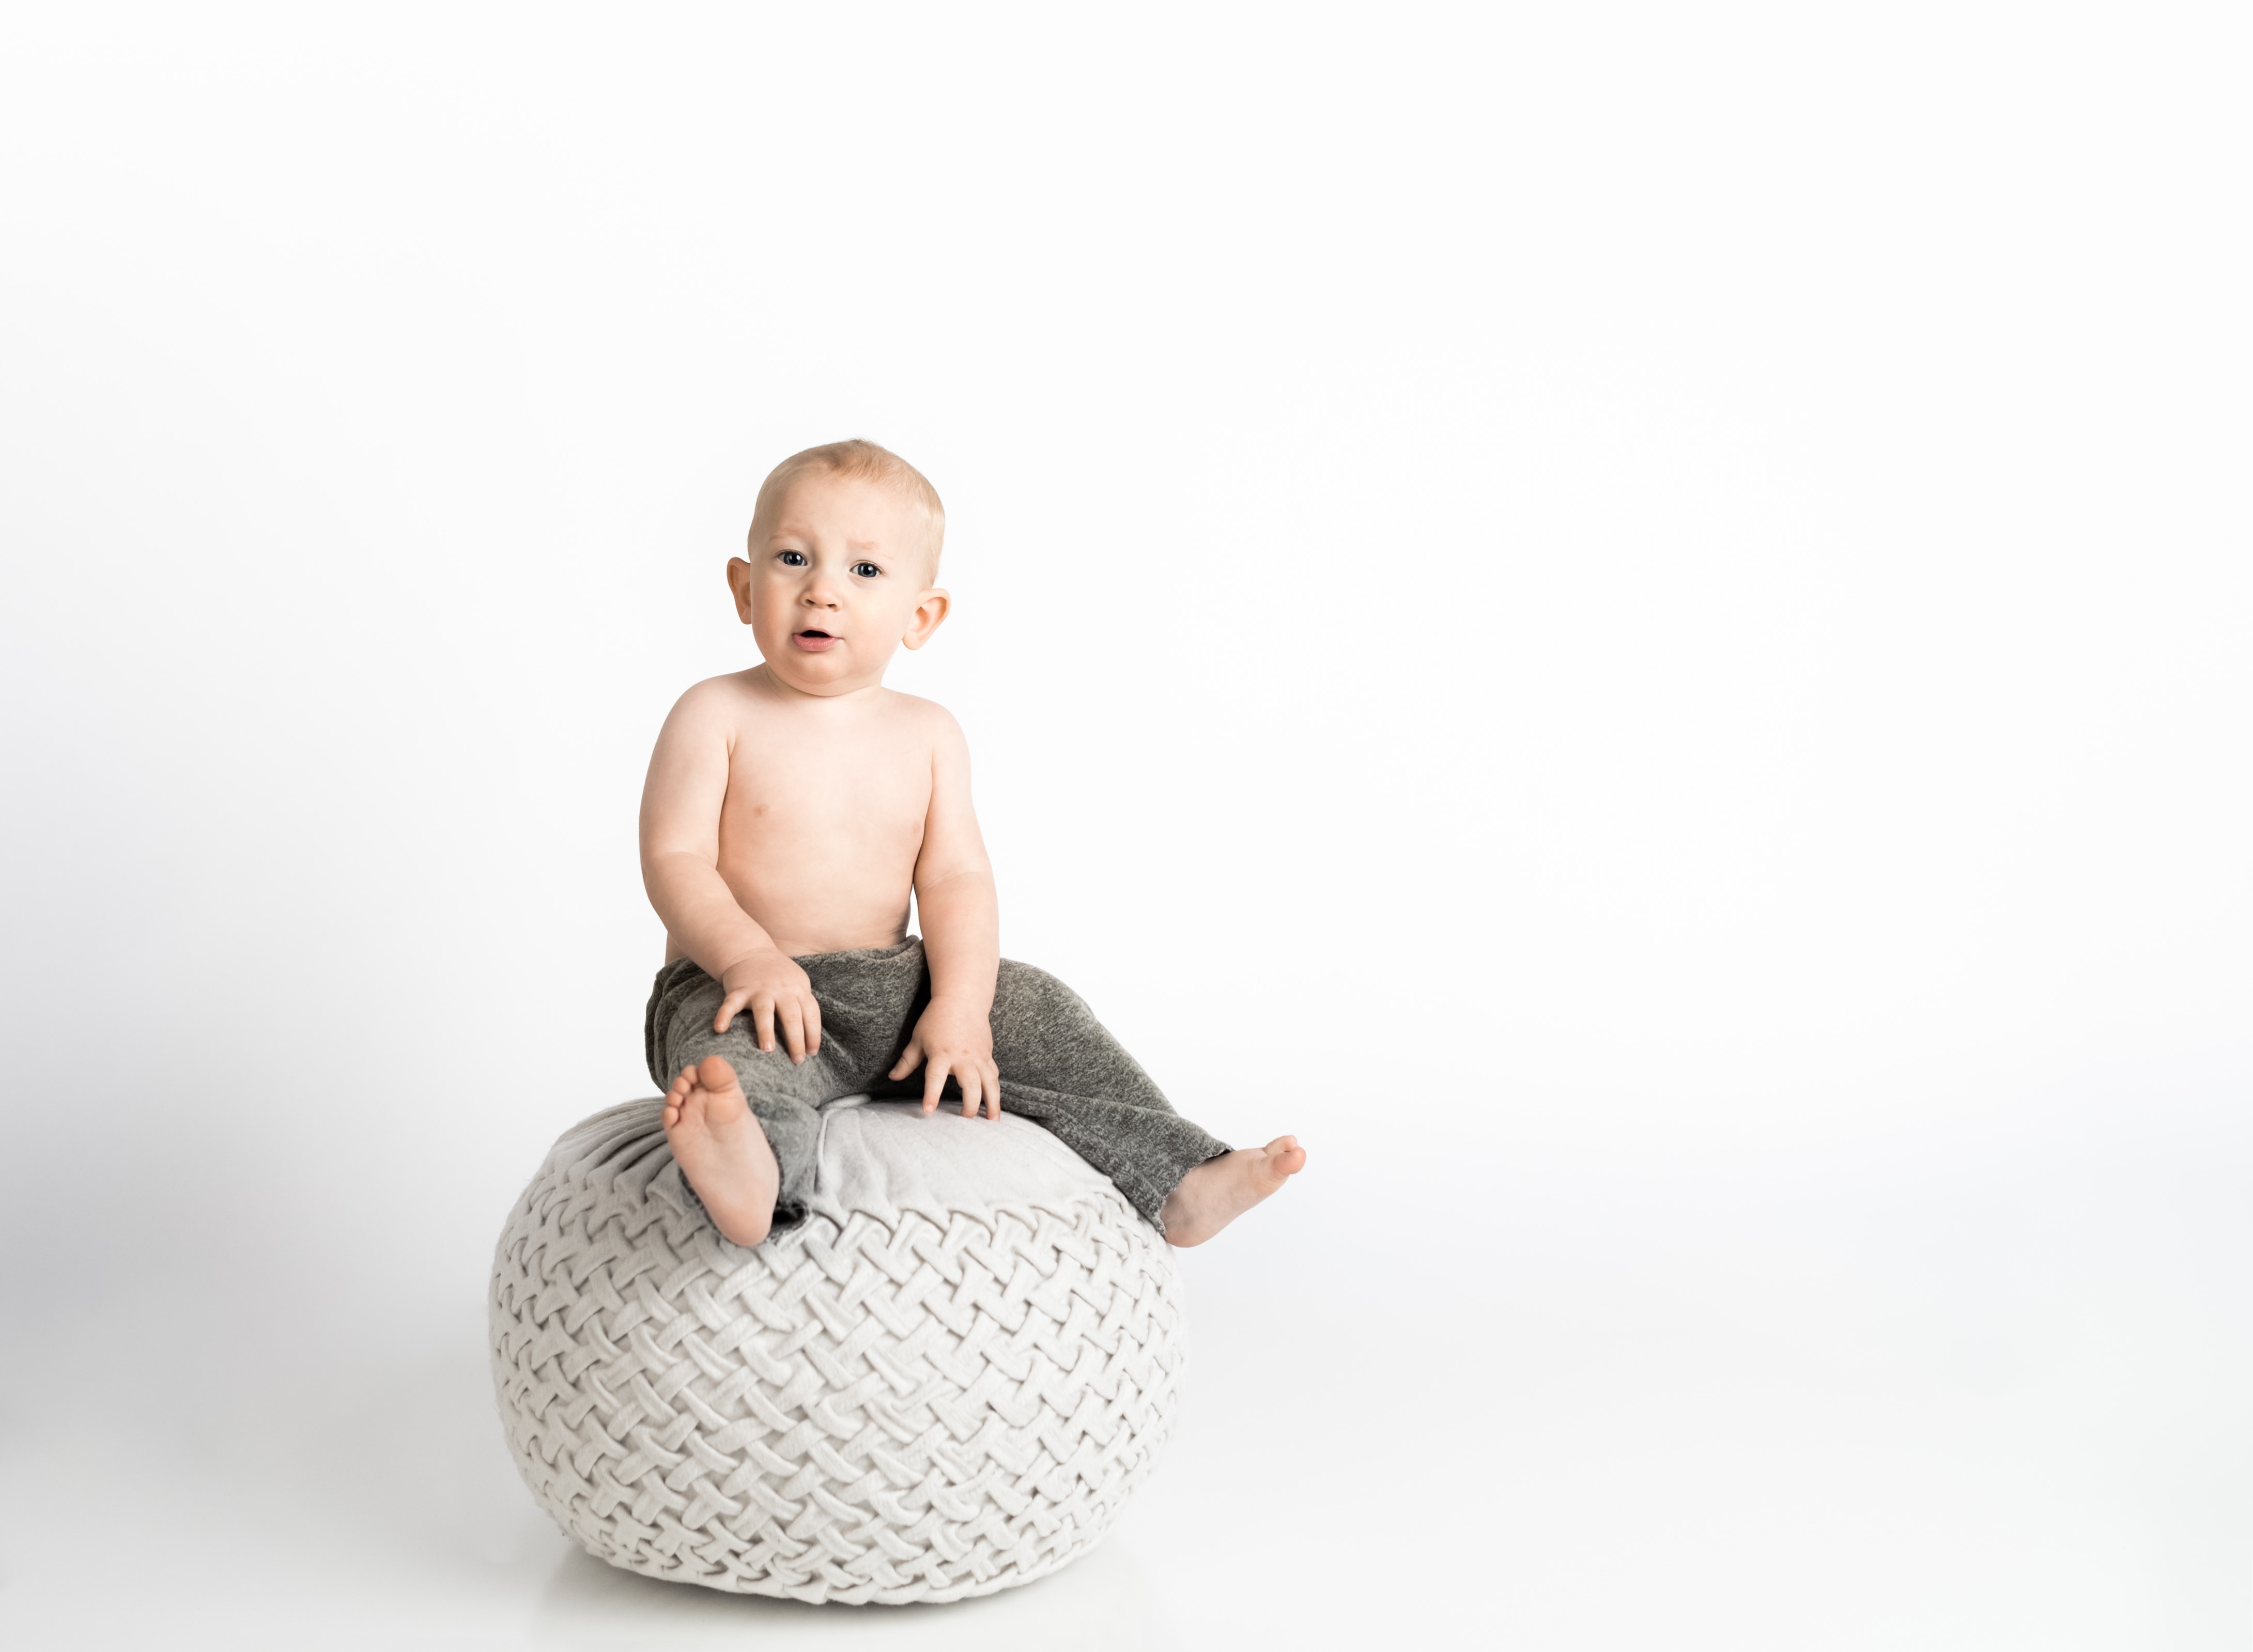
sitting, furniture, bean bag, photography, child, beige, chair, photo shoot